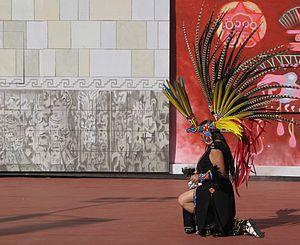
De nombreux peuples amérindiens ont utilisé des coiffes en plumes, notamment d'aigles, comme éléments décoratifs ou comme signe distinctif du rang social. Les plumes avaient en outre des vertus magico-médicales ce qui donnait à cette coiffure une importance accrue. Chaque tribu avait son propre modèle de coiffure avec sa propre méthode pour les confectionner. Elles pouvaient leur attribuer un rôle culturel différent.